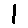
Label: 1